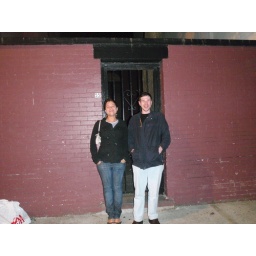
random pic in front of a red building